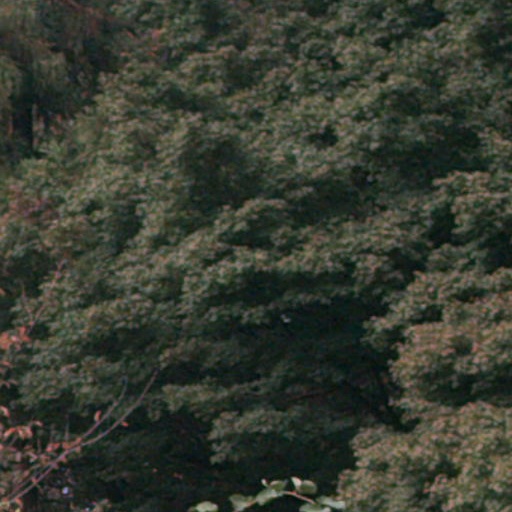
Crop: cassava